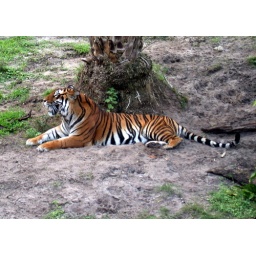
A big Bengal tiger rests in the shade beneath a tree in his enclosure at Disney's Animal Kingdom.